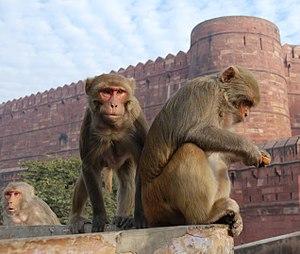
L'Uttar Pradesh est un État du nord de la République indienne. C'est l'État le plus peuplé du pays, avec environ 200 millions d'habitants.